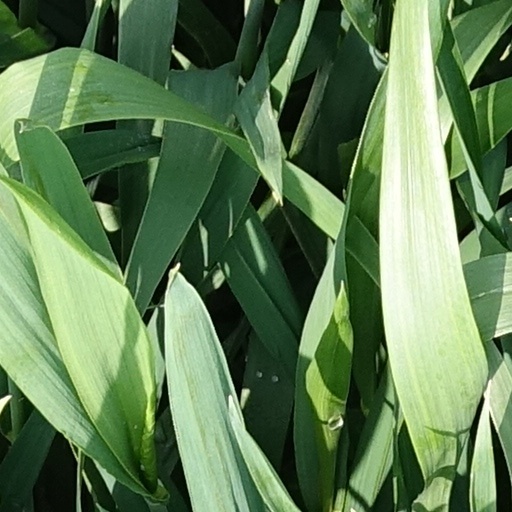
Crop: wheat